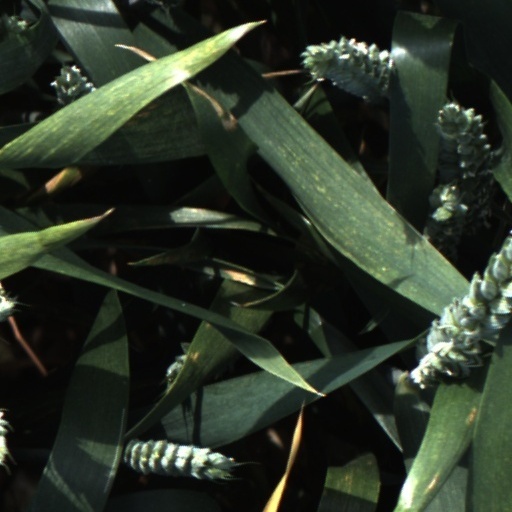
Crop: wheat